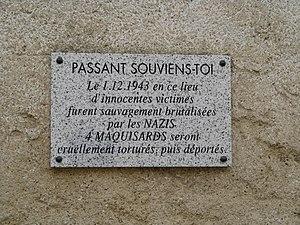
Plaque en souvenir des maquisard déportés le 1 décembre 1943
Larodde est une commune française située dans le département du Puy-de-Dôme, en région Auvergne-Rhône-Alpes.